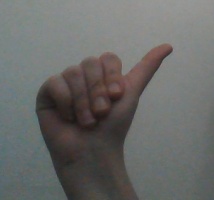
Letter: dhad